Mount Benson (Antarctica)

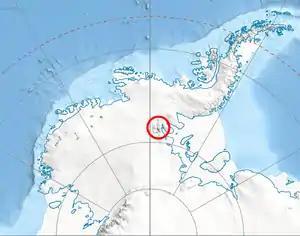
Location of Sentinel Range in Western Antarctica.

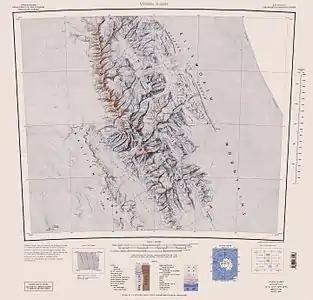
Sentinel Range map.

Mount Benson is a mountain (2,270 m) standing at the northeast side of Thomas Glacier and west of Obelya Glacier, 4.6 mi east of Mount Osborne, in Doyran Heights, southeastern Sentinel Range in Ellsworth Mountains, Antarctica. It was mapped by the USGS from surveys and USN air photos, 1957–59. It was named by the US-ACAN for Robert F. Benson, seismologist at the IGY South Pole Station in 1957.